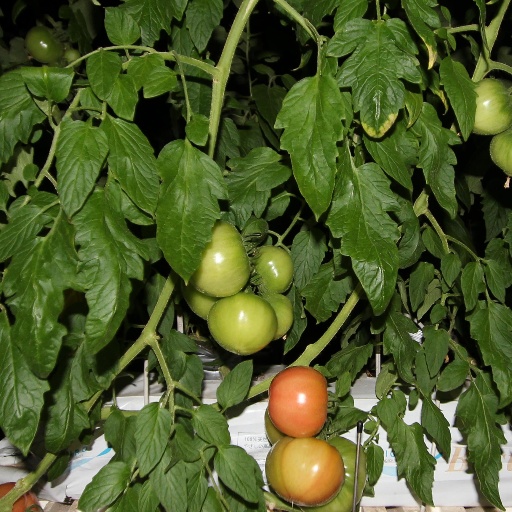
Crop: tomato